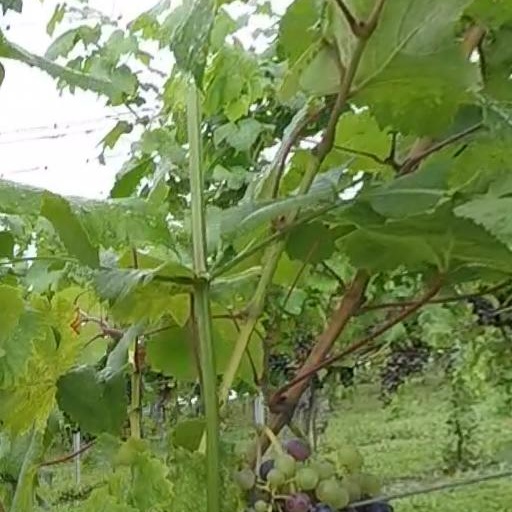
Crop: grape